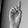
ASL letter: D